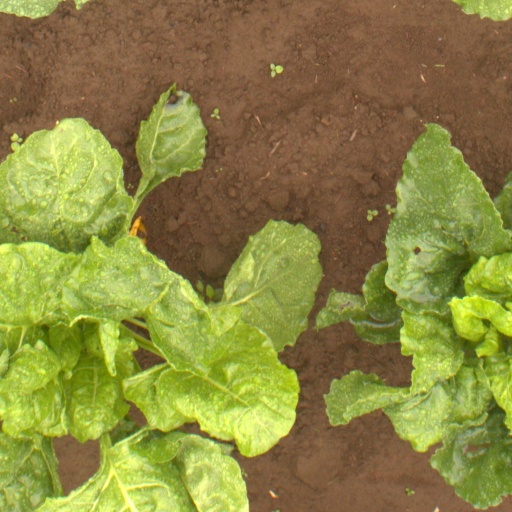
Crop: sugar beet